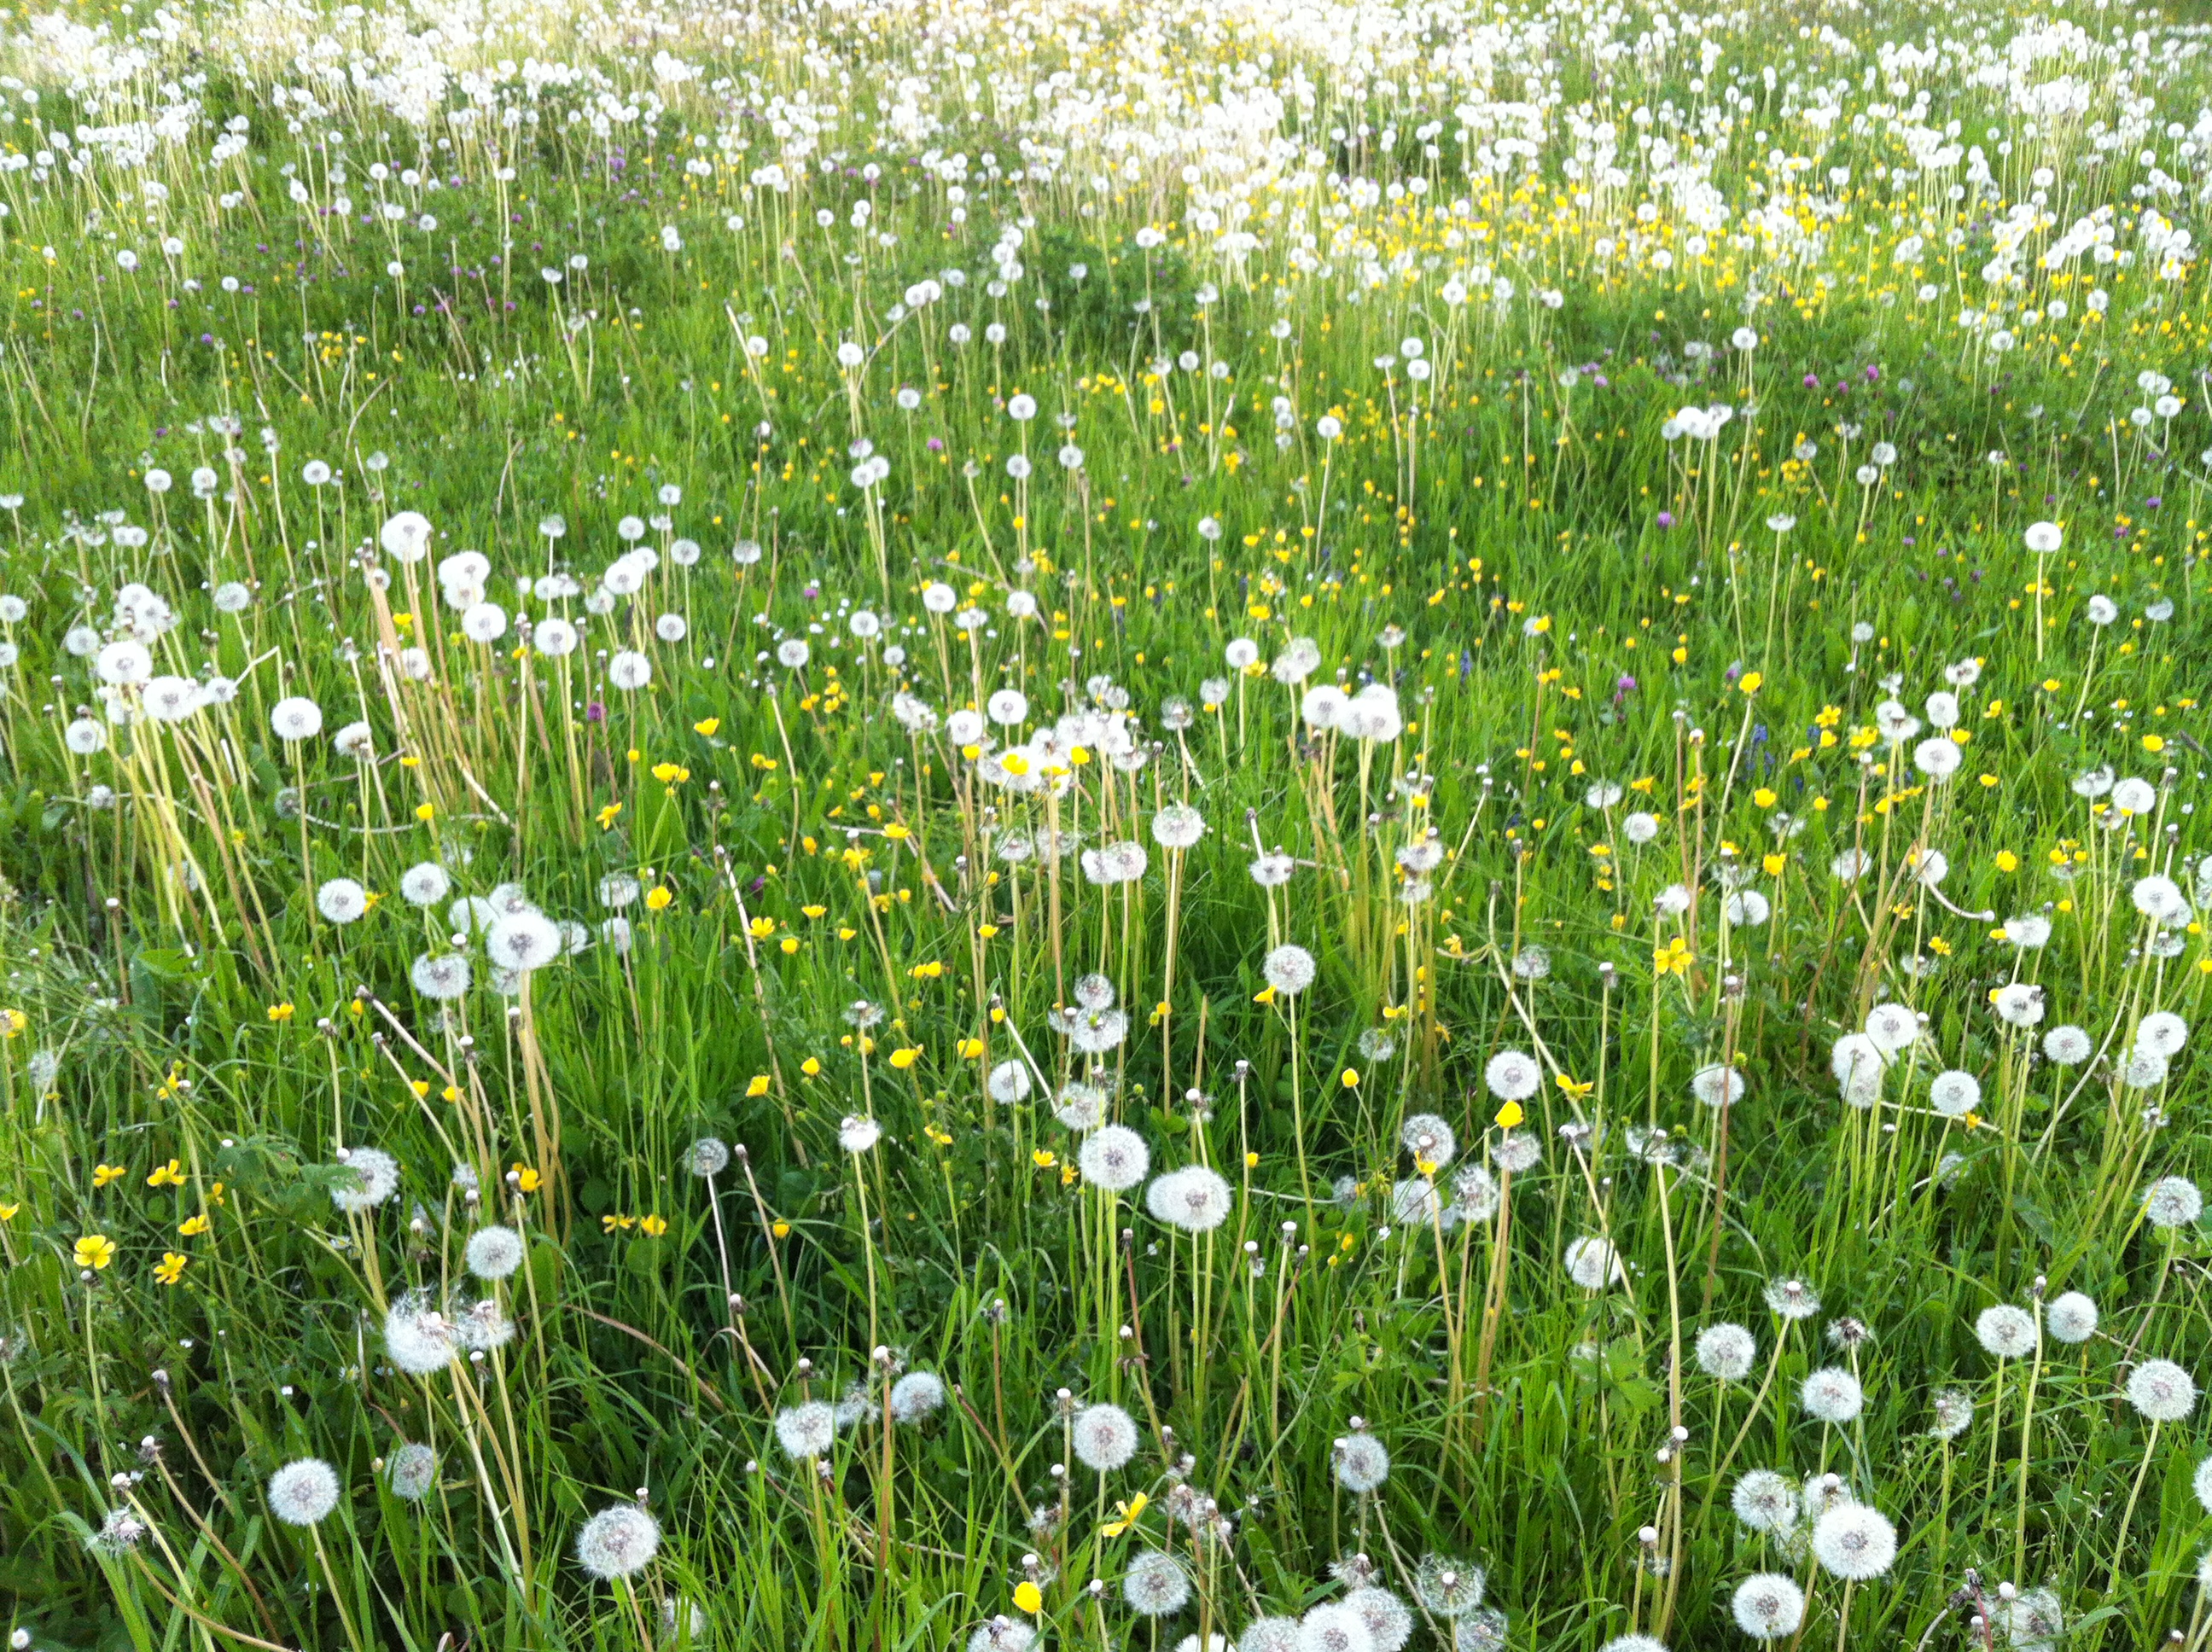
meadow, green, gras, dandelion, summer, flower, plant, flowering plant, natural environment, grass family, spring, grass, wildflower, grassland, vascular plant, perennial plant